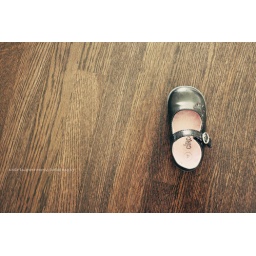
This is just what I find around the house all day...a shoe here, a shoe there.